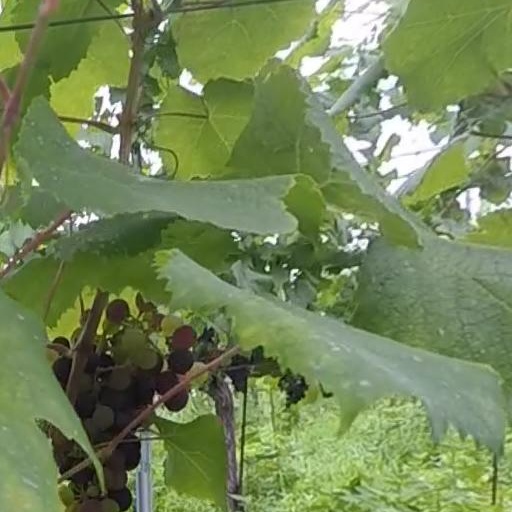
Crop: grape